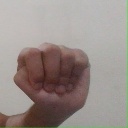
अक्षर: ठ